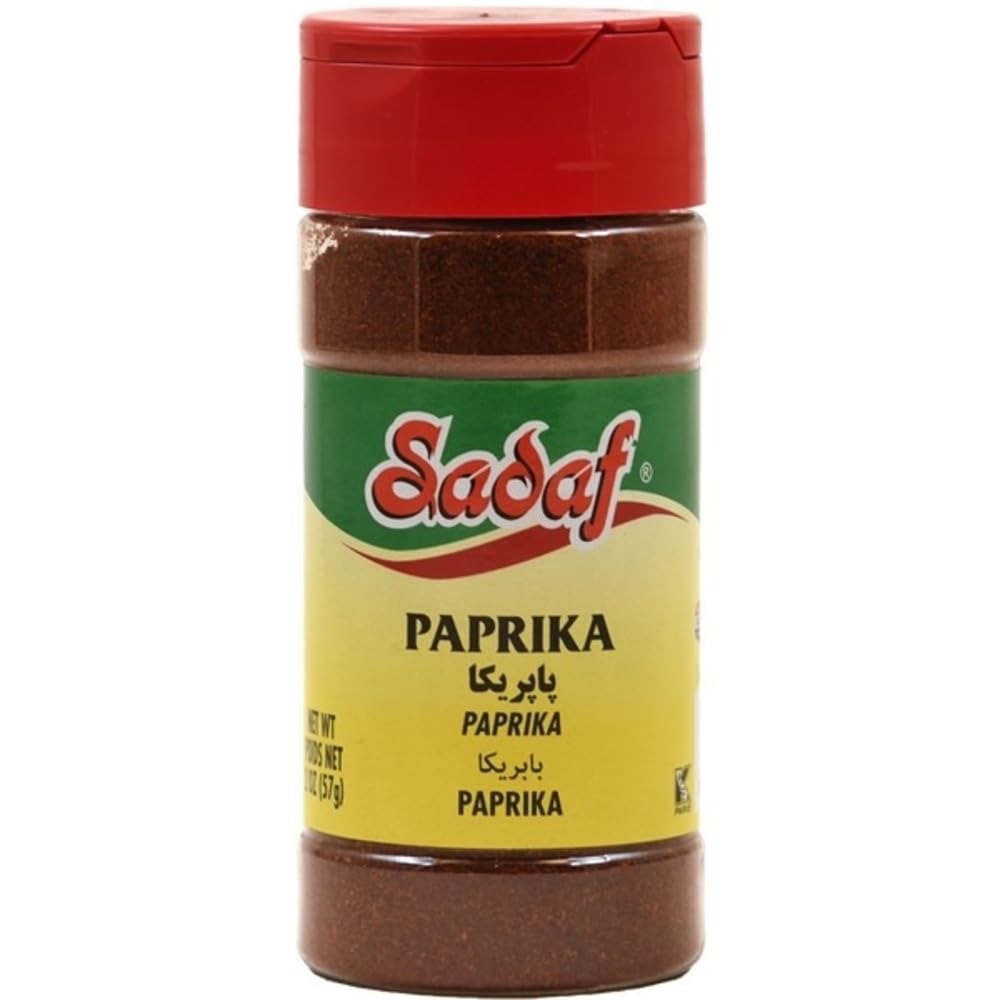
Item Name: Sadaf Paprika Powder - Ground Paprika for Cooking & Food Seasoning - Paprika Spice - Kosher & Vegetarian - 2 Oz Pet Bottle with Shaker Top
Bullet Point 1: VERSATILE SPICE: Perfect for seasoning and cooking, this paprika adds a beautiful red color and a mild, slightly sweet, and smoky flavor to a variety of recipes.
Bullet Point 2: BOLD FLAVOR ENHANCEMENT: Elevate the taste of your dishes with the bold and vibrant flavor of Sadaf Paprika, adding depth and complexity to your culinary creations.
Bullet Point 3: UNLEASH YOUR CULINARY CREATIVITY: With Sadaf Paprika, you have a versatile spice at your fingertips, allowing you to add a burst of flavor to soups, stews, grilled meats, roasted vegetables, and more.
Bullet Point 4: KOSHER CERTIFIED: Sadaf Nutmeg is kosher certified, meeting the highest standards of quality and adherence to dietary requirements.
Bullet Point 5: CONVENIENT PACKAGING: The 2 oz pet bottle with a shaker top allows for easy dispensing, ensuring precise and controlled usage while keeping the paprika fresh.
Product Description: Sadaf Paprika comes in a 2 oz package. This flavorful spice is made from dried and ground red bell peppers, providing a rich and vibrant taste to your dishes. Paprika is commonly used in various cuisines, including Spanish, Hungarian, and Indian. It adds a beautiful red color and a mild, slightly sweet, and smoky flavor to soups, stews, grilled meats, roasted vegetables, and more. The 2 oz package ensures you have an ample supply of Sadaf Paprika for your culinary adventures. Elevate the taste of your recipes with the bold and versatile flavor of Sadaf Paprika.
Value: 2.0
Unit: Fl Oz

Price: 11.38